Question: Please indicate a possible affordance area of the bench that can be used for sitting on
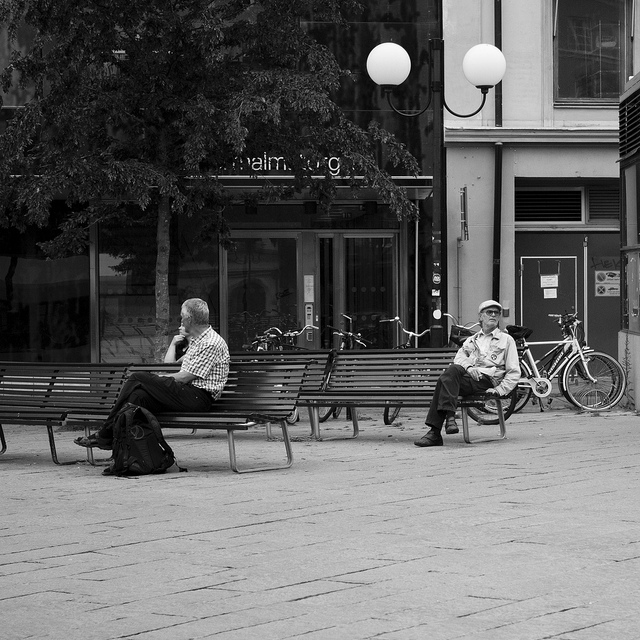
Answer: [70.765, 411.055, 274.337, 427.77]